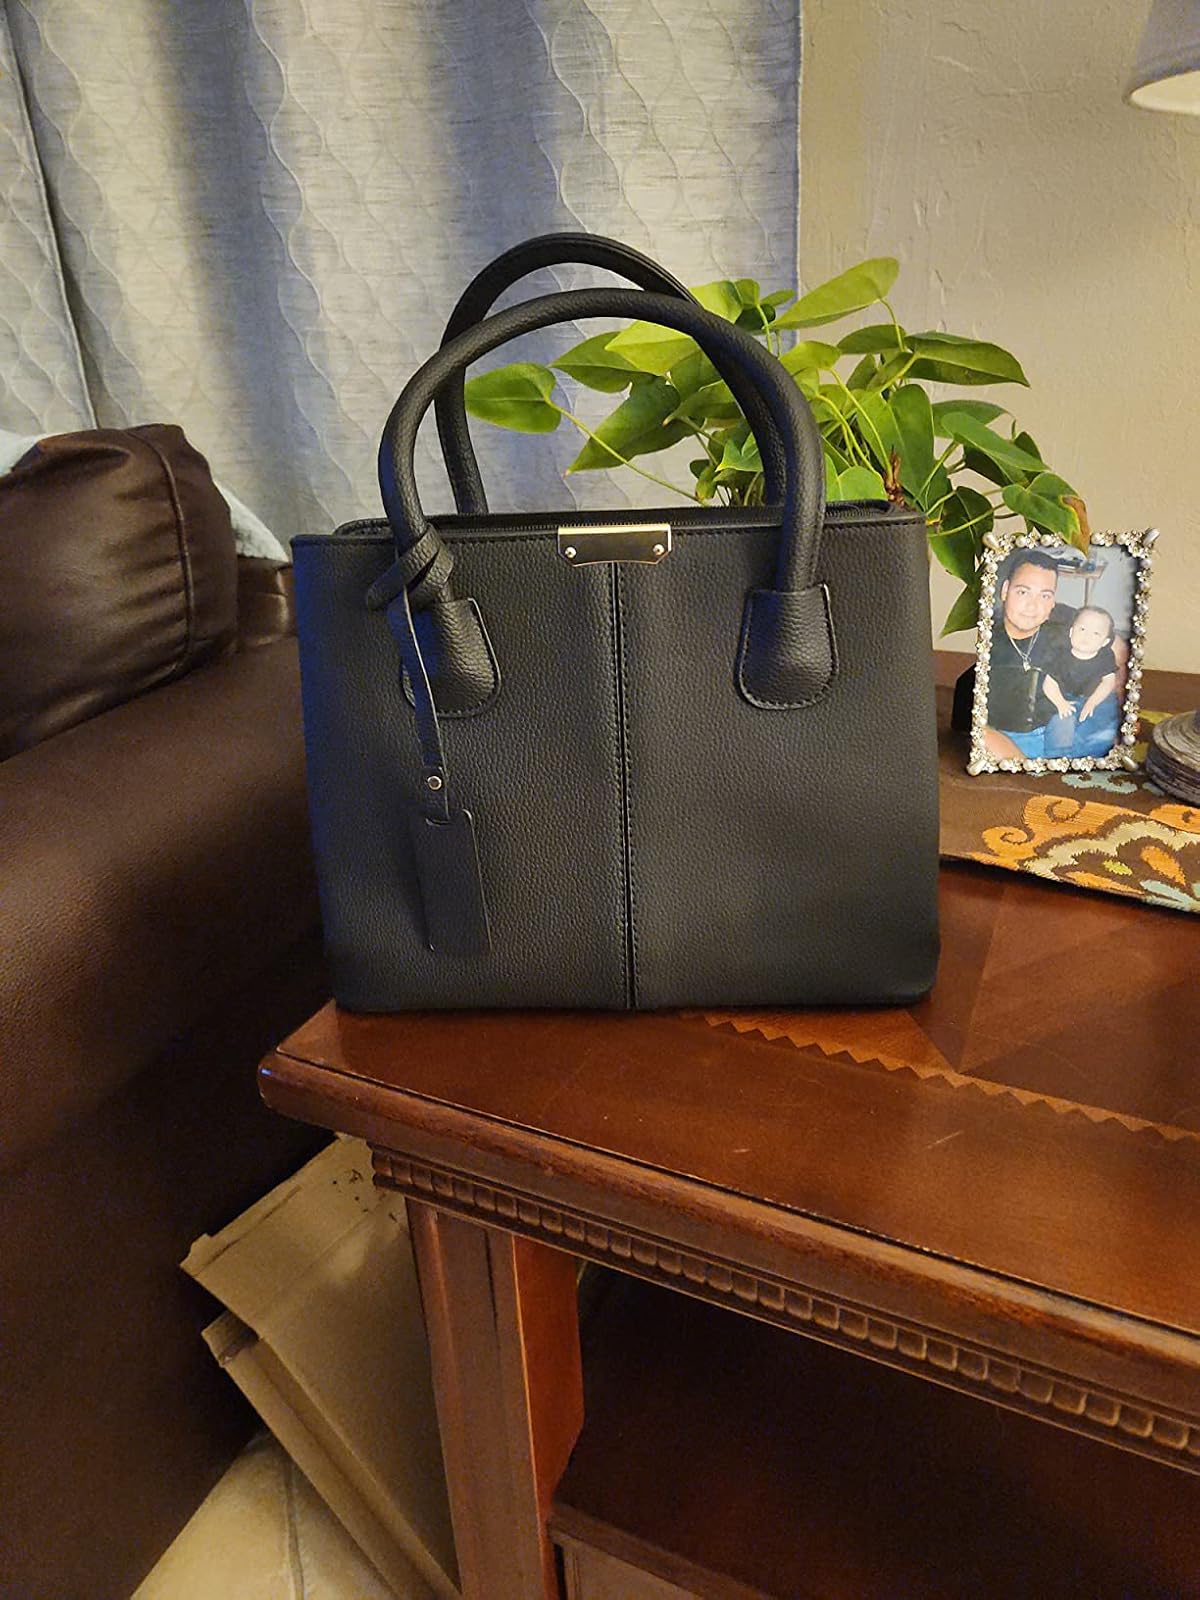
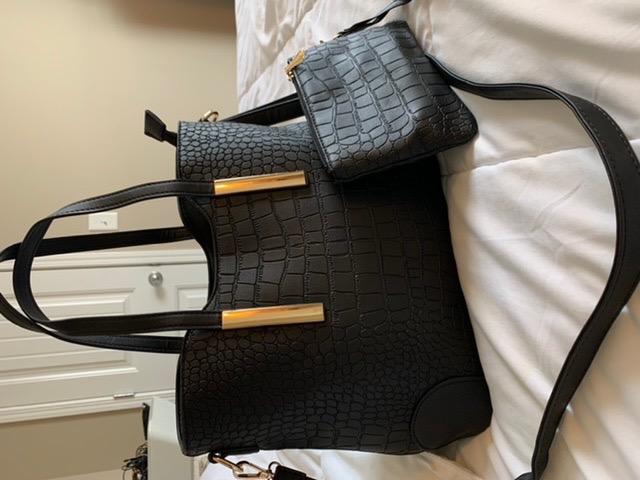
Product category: accessories_handbag
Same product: no